Tita Aida

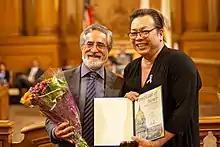
Aida receiving a certificate of honor from San Francisco supervisor Aaron Peskin, November 2019

Tita Aida has been recognized by the various organizations and was given recognition for the following awards: The 2003 GAPA George Choy Community Award, KQED’s Pride Unsung Hero Award, Transgender Law Center's 2010 Claire Skiffington Vanguard Award, Asian & Pacific Islander Wellness Center’s Grassroots Award, and the Harvey Milk LGBT Democratic Club's 2014 Bill Krauss HIV/AIDS Activism Award.